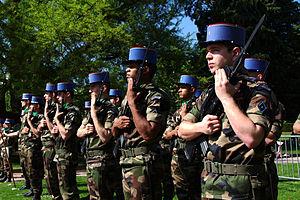
Cérémonie commémorative du 8-mai-1945 Strasbourg, place de la République 8 mai 2013
Le 2ᵉ régiment de hussards, est une unité de cavalerie de l'armée française, créé sous la Révolution à partir du régiment de Chamborant hussards, un régiment français d'Ancien Régime créé en 1735.